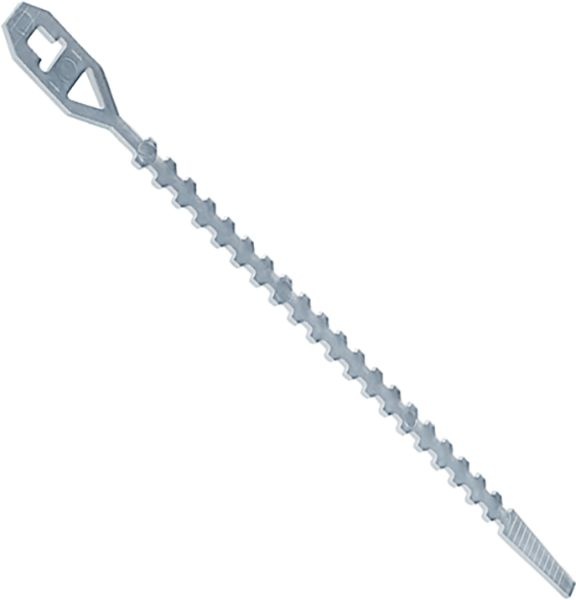
Hanging Cable Tie 5.9"
Hanging Cable Tie, 5.9" Length, 1.4" Bundle Diameter
Brand: Lawson Products
Category: Electronics > Electronics Accessories > Cable Management > Wire & Cable Ties